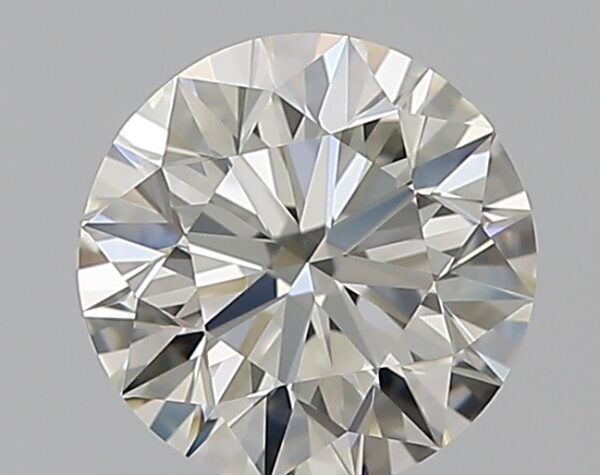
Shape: round
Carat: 0.8
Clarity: VS1
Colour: J
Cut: EX
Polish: EX
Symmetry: EX
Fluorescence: F
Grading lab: GIA
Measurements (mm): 5.9 x 5.93 x 3.7